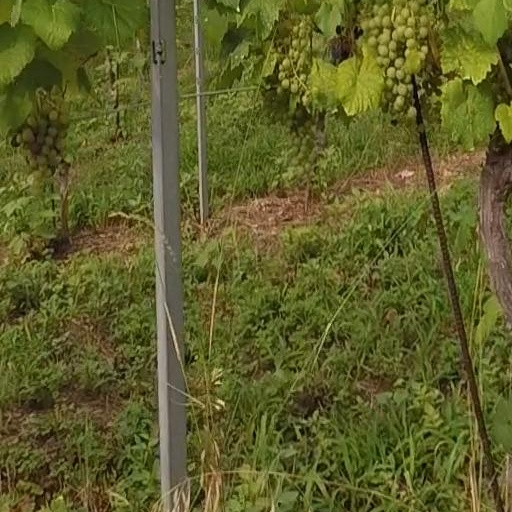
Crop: grape